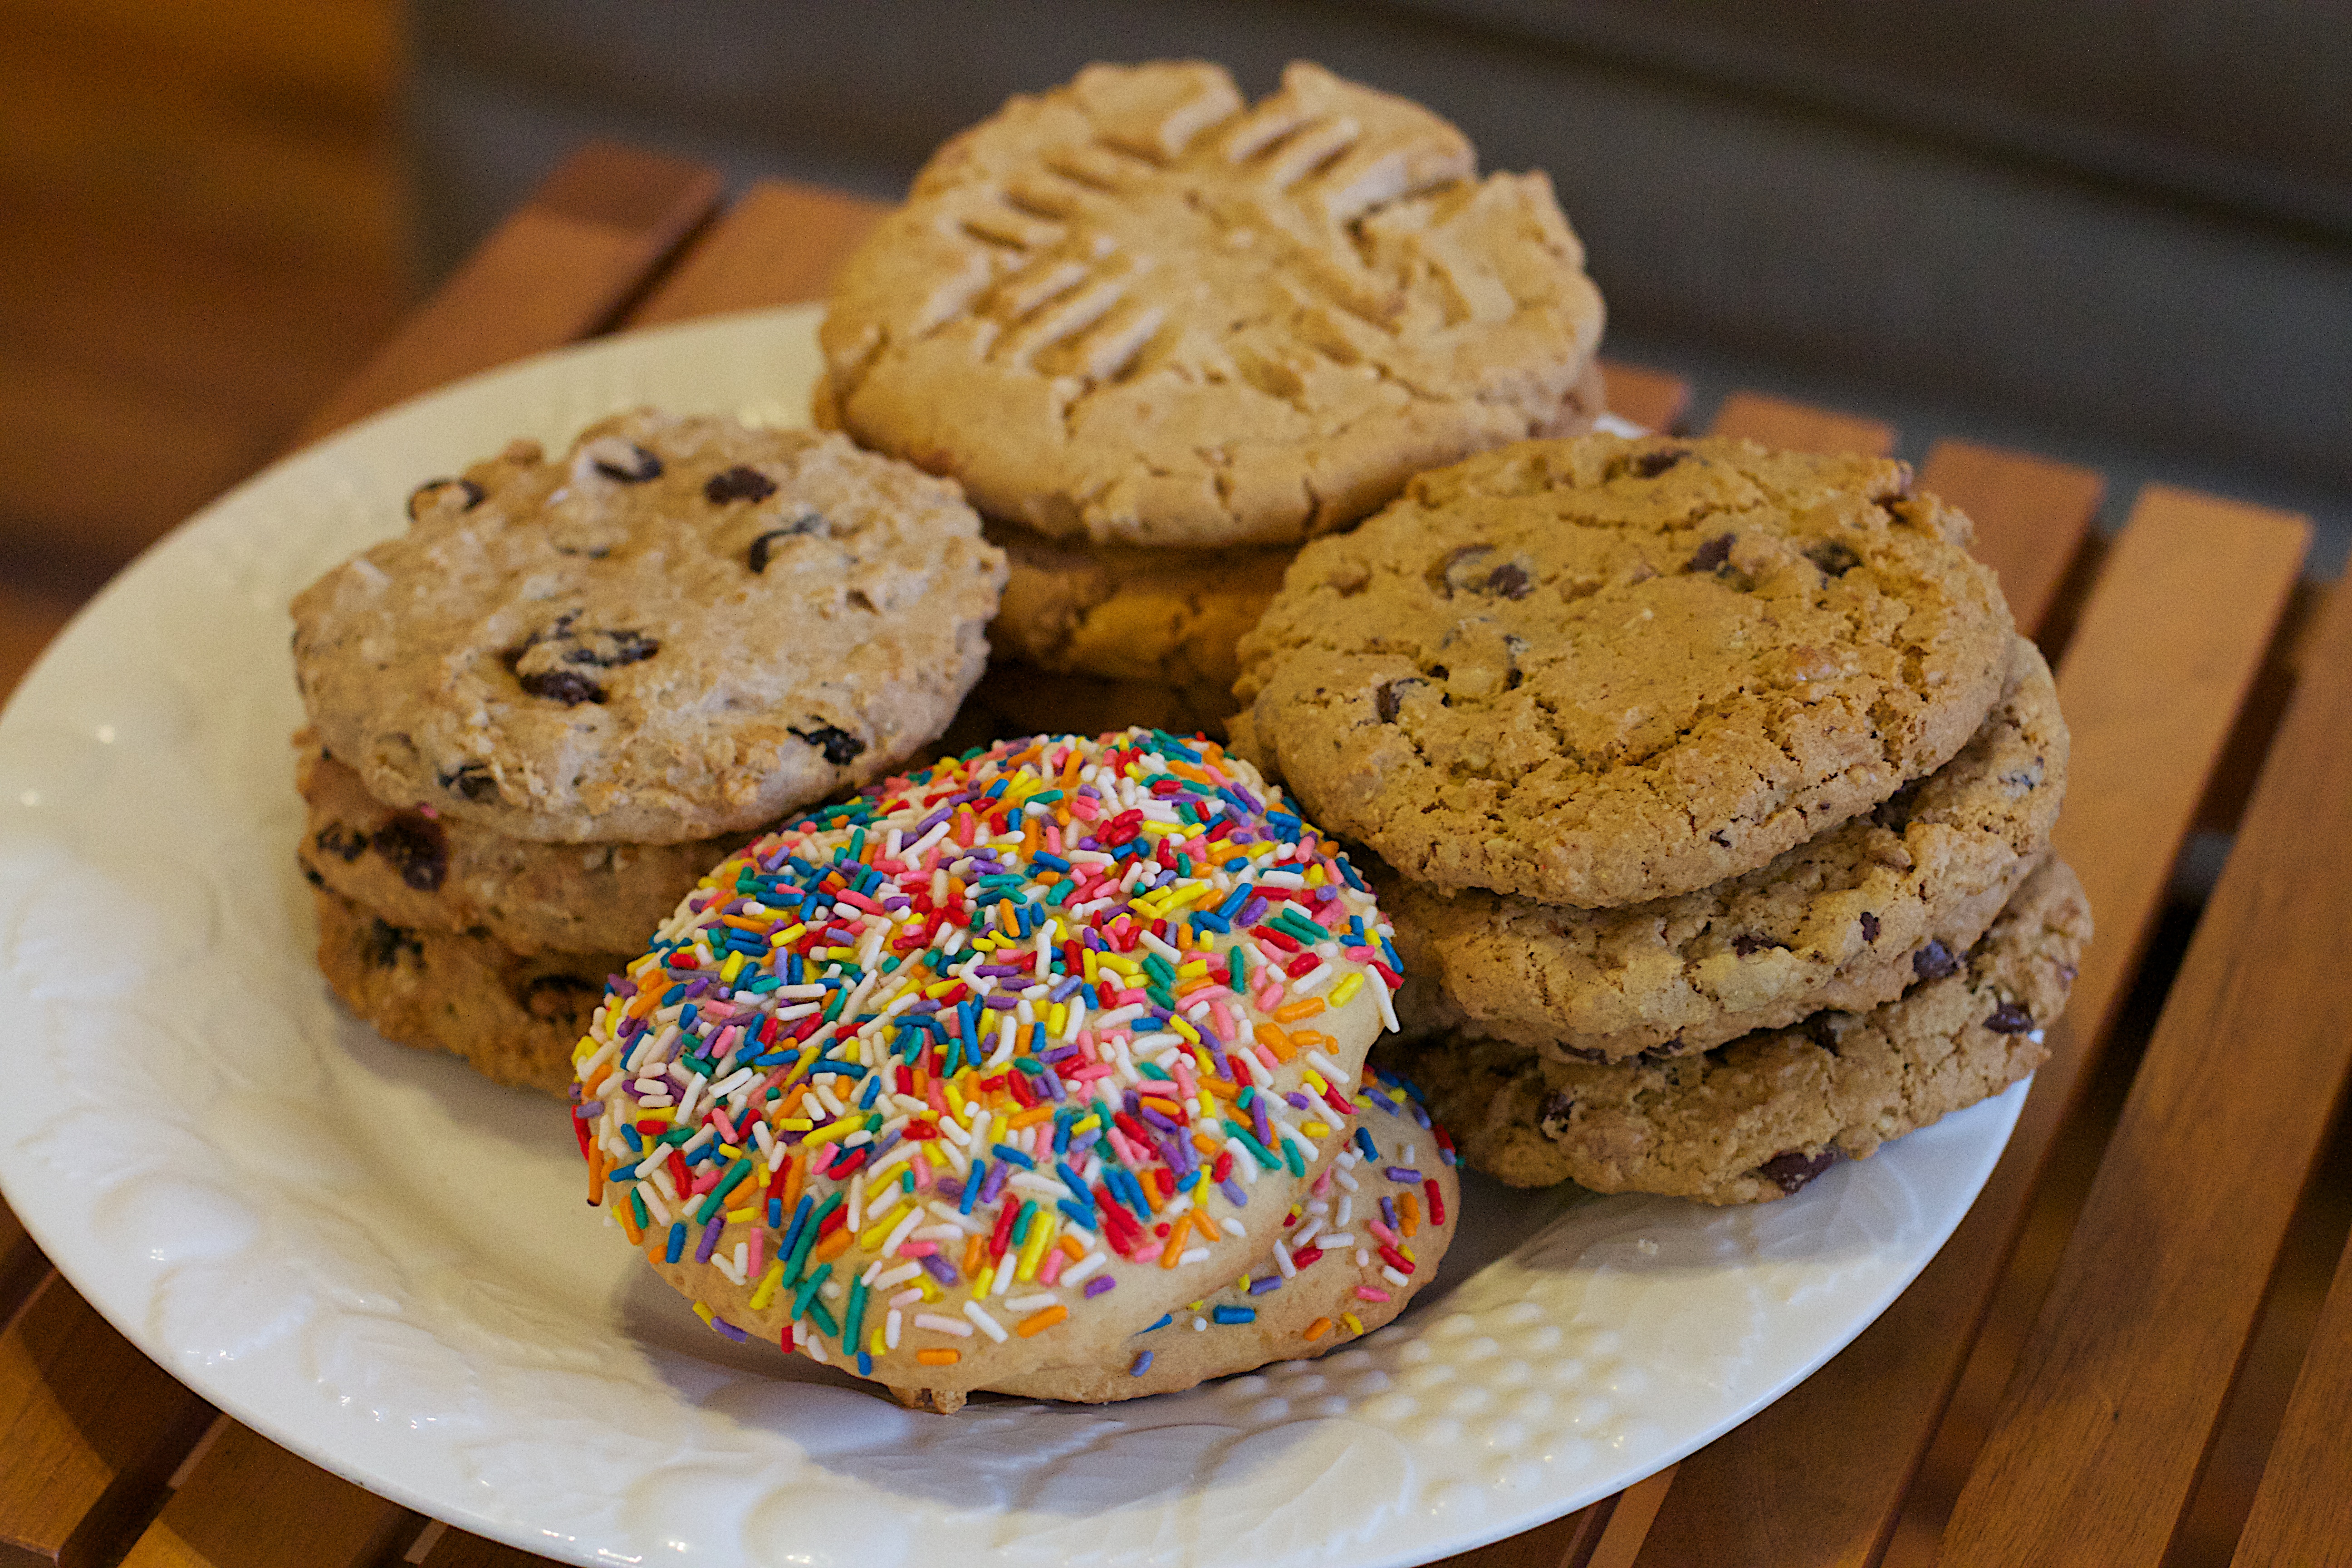
meal, food, produce, breakfast, baking, cookie, dessert, icing, randallhouse, baked goods, flavor, snack food, cookies and crackers, peanut butter cookie